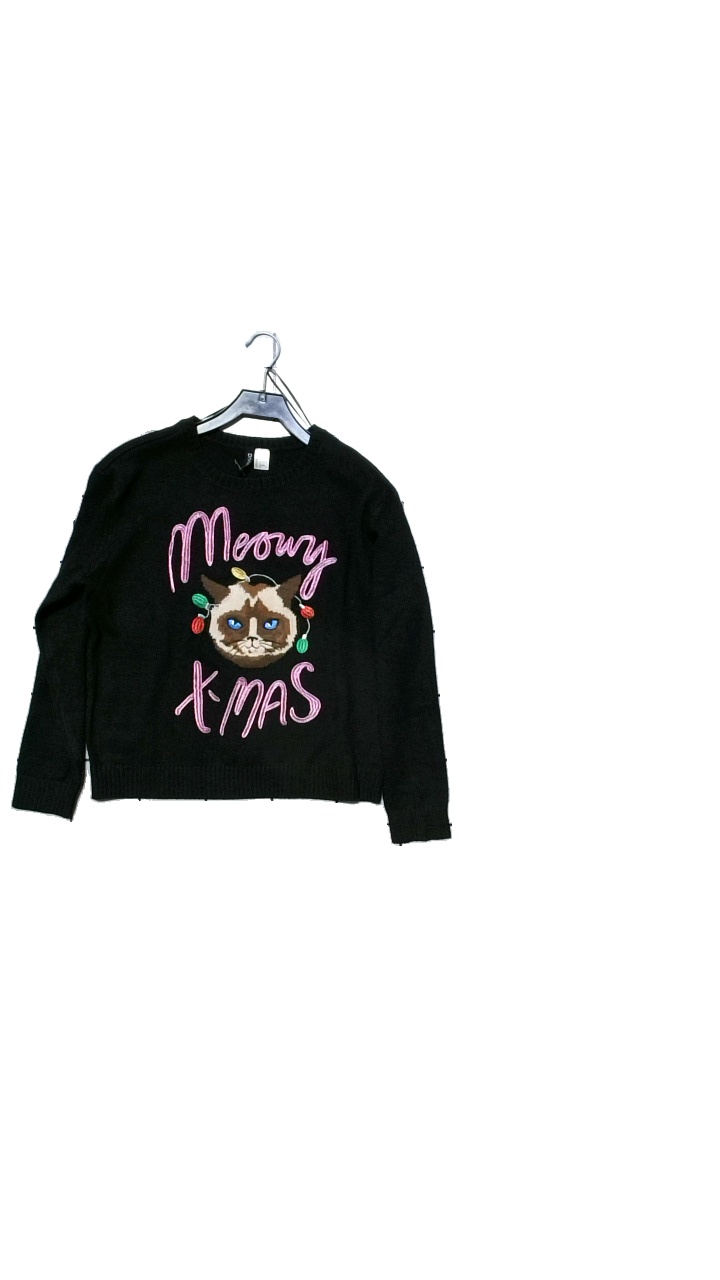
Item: Sweater (Unisex)
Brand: H&m
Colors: Black
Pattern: Other
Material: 100% acrylic
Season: Winter
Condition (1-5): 5
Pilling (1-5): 4
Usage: Reuse
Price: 50-100